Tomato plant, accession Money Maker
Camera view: vertical (180 deg); turntable rotation: 300 degrees
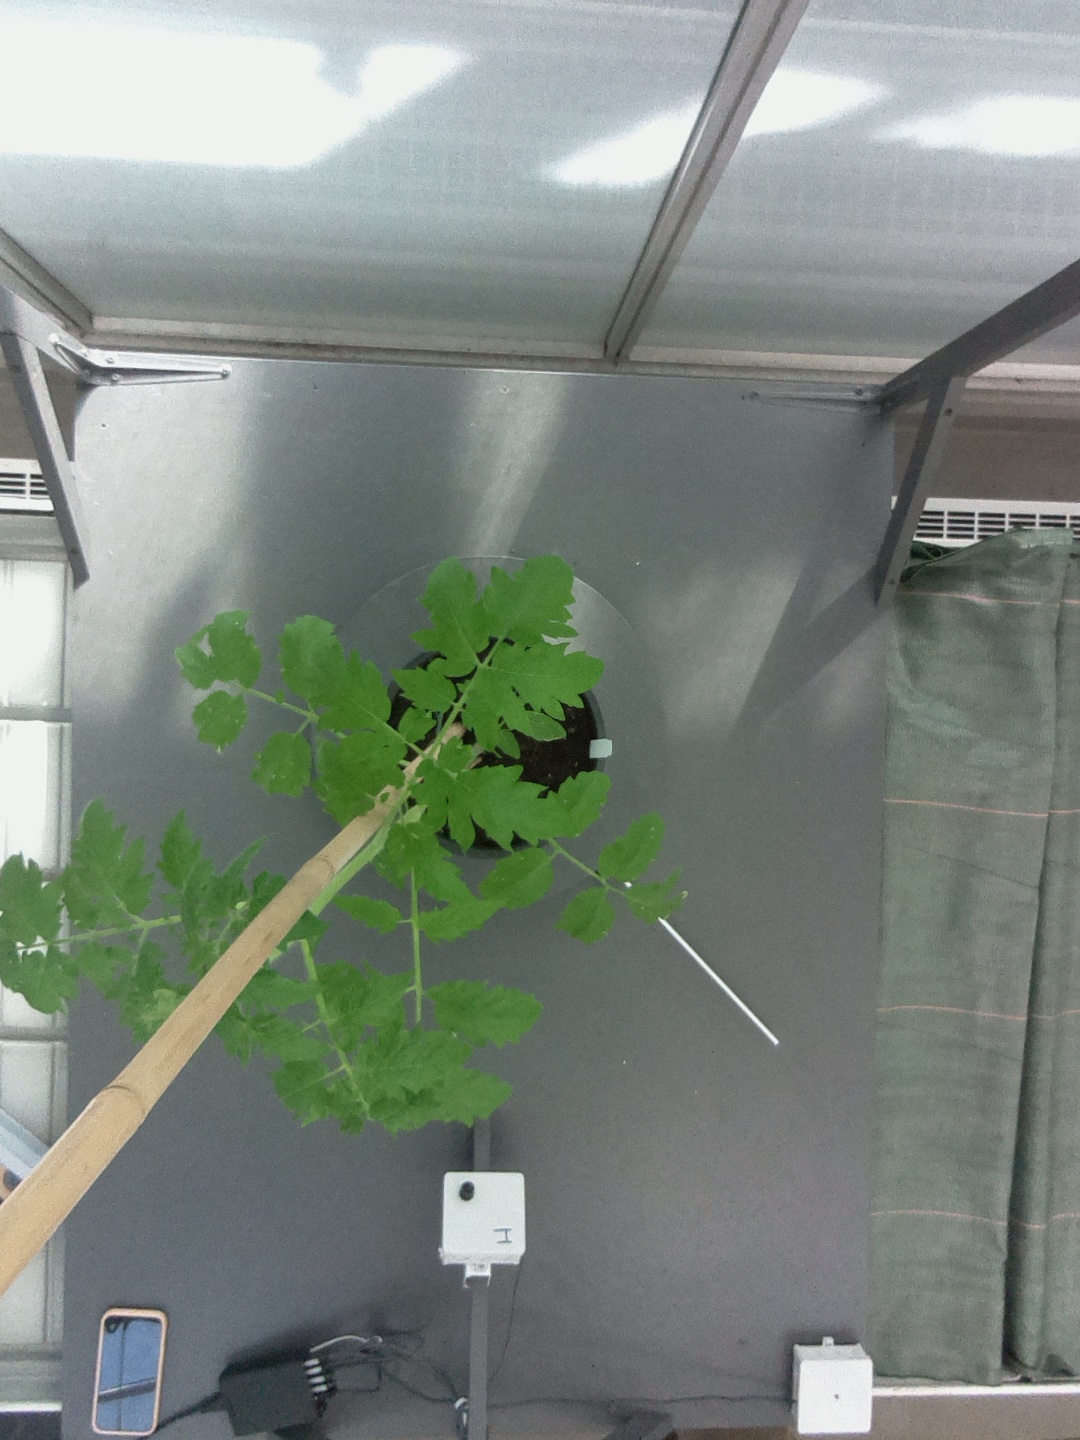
BBCH growth stage 15: 10 of true leaves visible